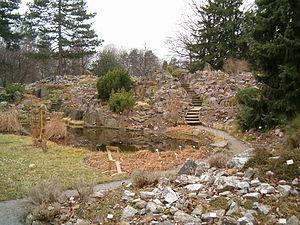
Le jardin botanique de Dresde est un jardin botanique situé en Allemagne, à Dresde, et qui a été fondé en 1820 par Ludwig Reichenbach, sous le nom de jardin botanique royal, mais dont l'espace actuel a été inauguré en 1893. Il dépend depuis 1949 de l'université technique de Dresde et comprend environ dix mille espèces de plantes. Son code d'identification internationale est DR, en tant que membre de la BGCI.